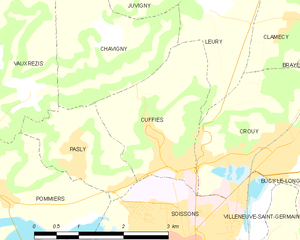
Carte des communes françaises: Cuffies